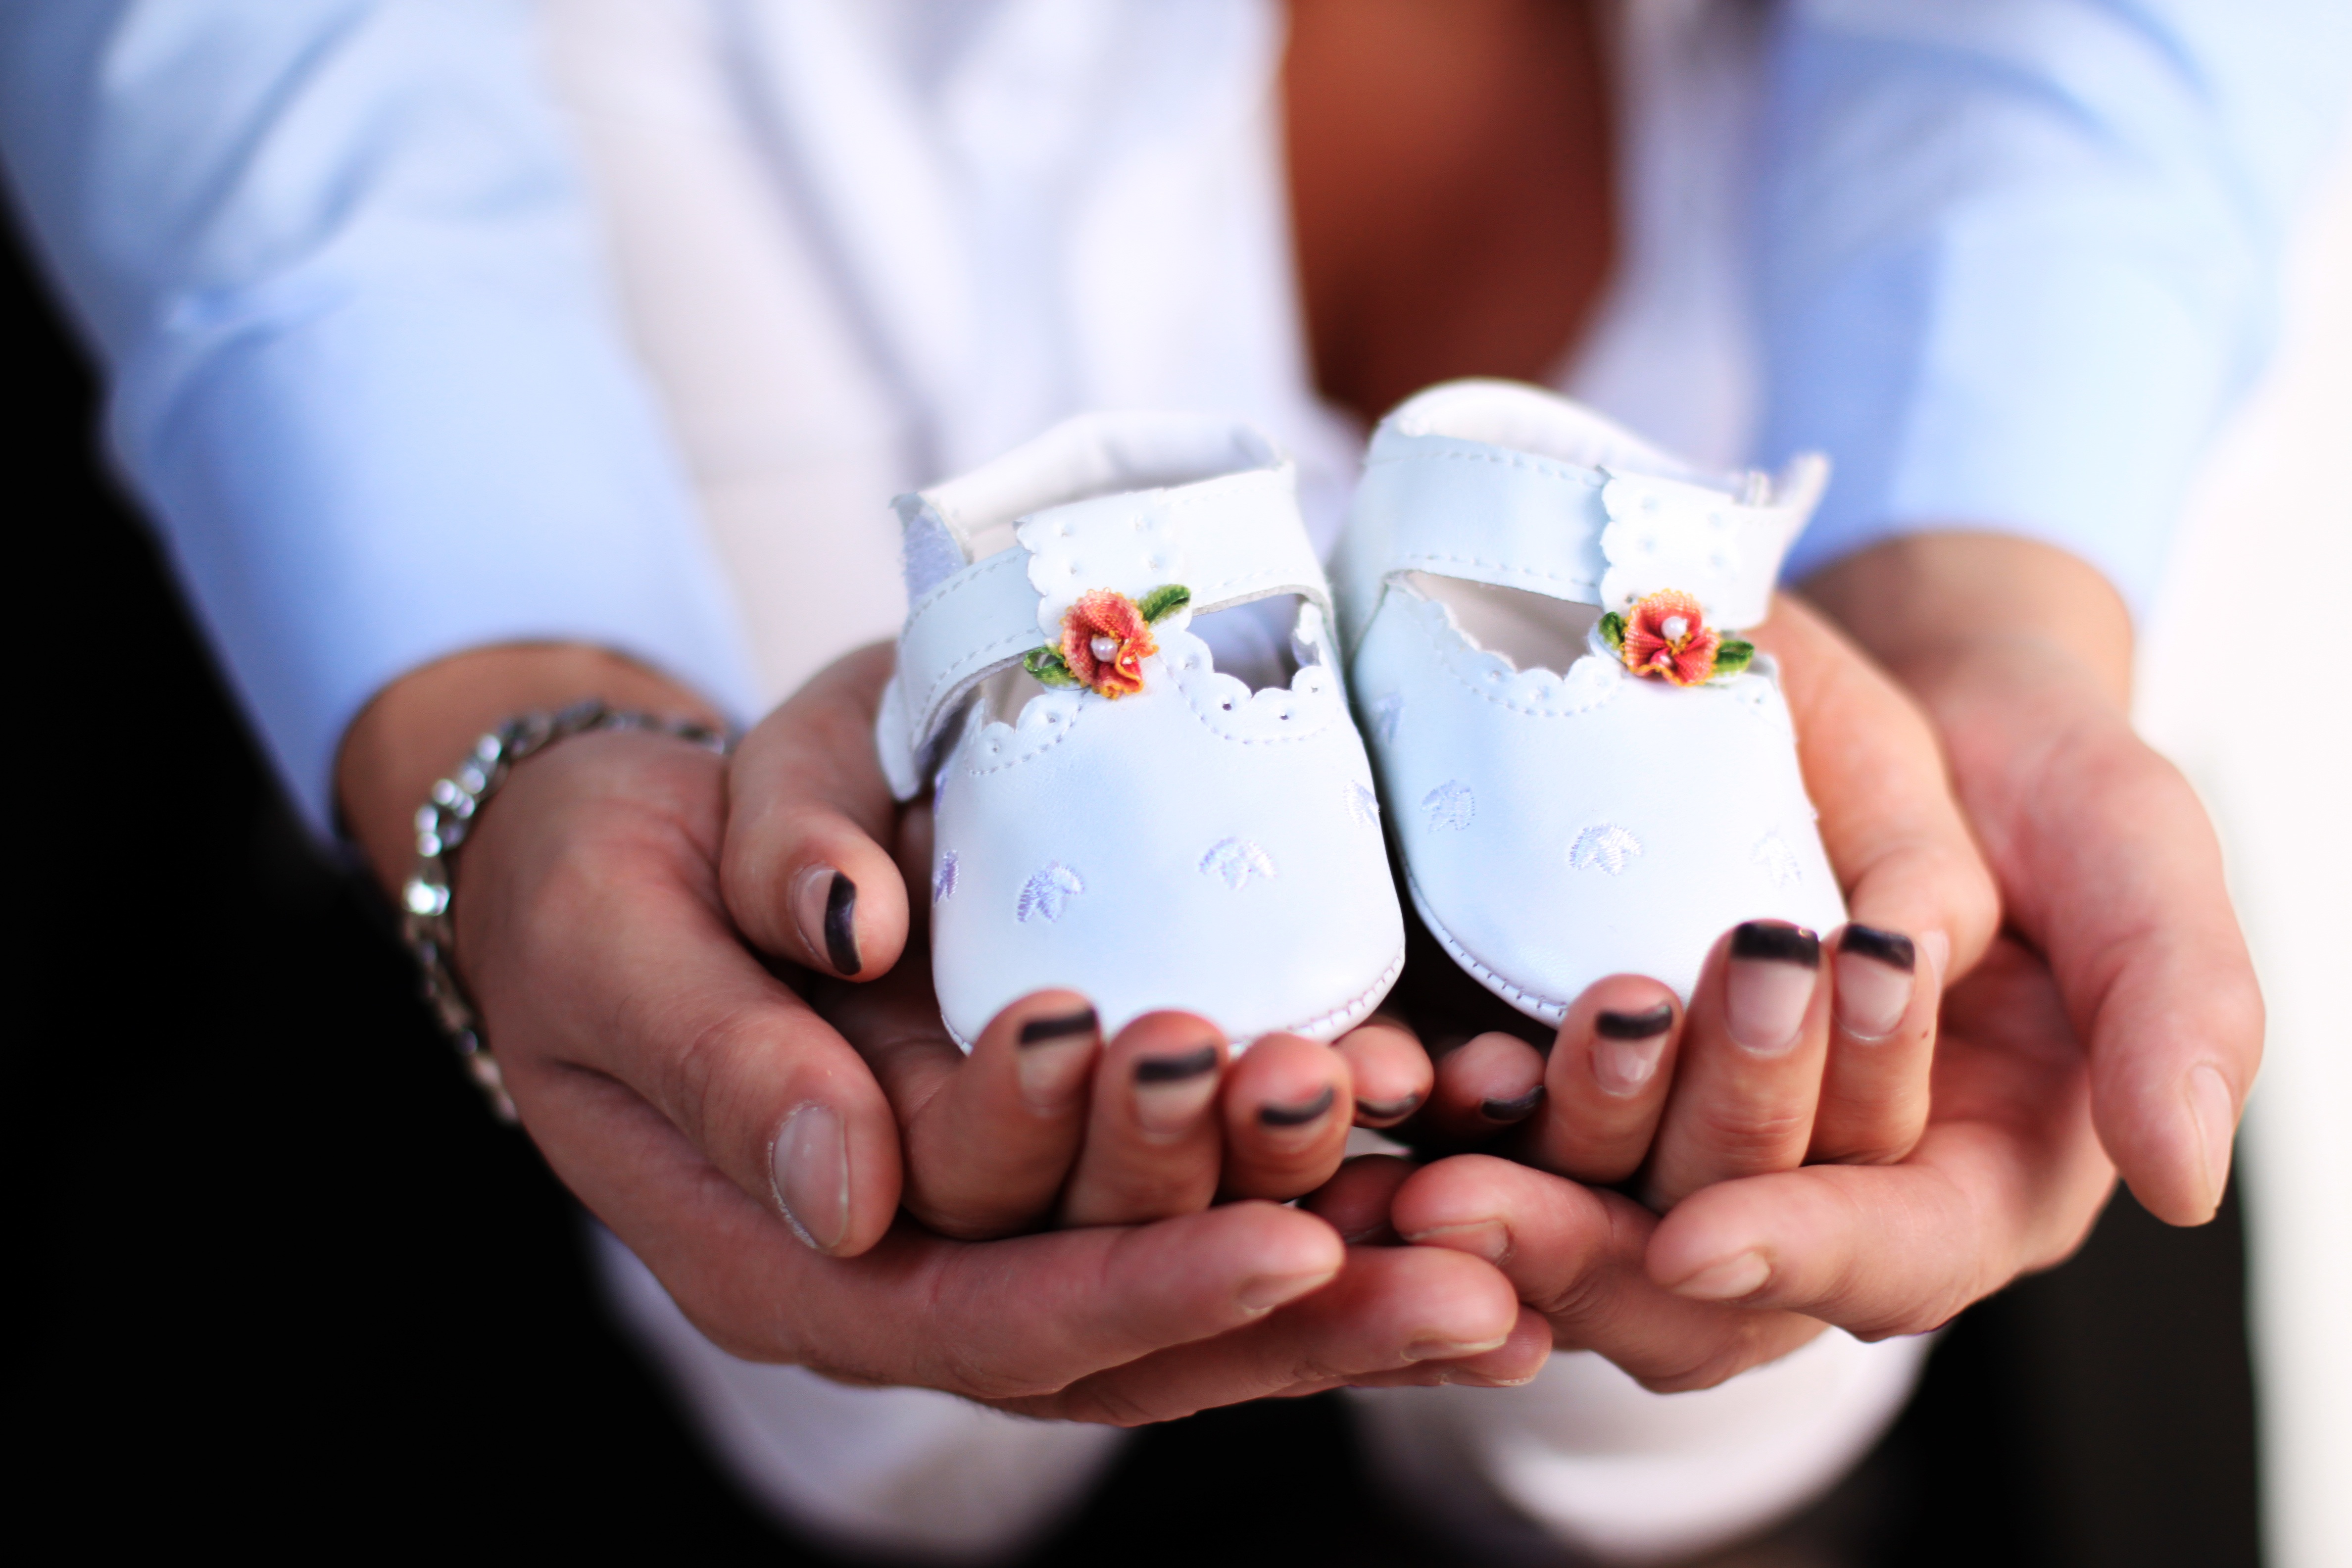
hand, finger, nail, shoes, hands, keep, baptism, baby shoes, children's shoes, sense